Centre for Medieval Studies, Prague

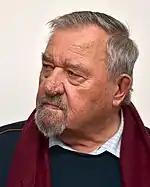
František Šmahel, the cofounder of CMS and its first director

The main objective of the Centre for Medieval Studies as laid down by its statute is to provide highly qualified support to doctoral and post-graduate students in all disciplines of the Medieval Studies, from general history to medieval archaeology, the auxiliary historical sciences, legal history, the history of philosophy, theology, literary history, and the art history, as well as in specialist philological and other disciplines.